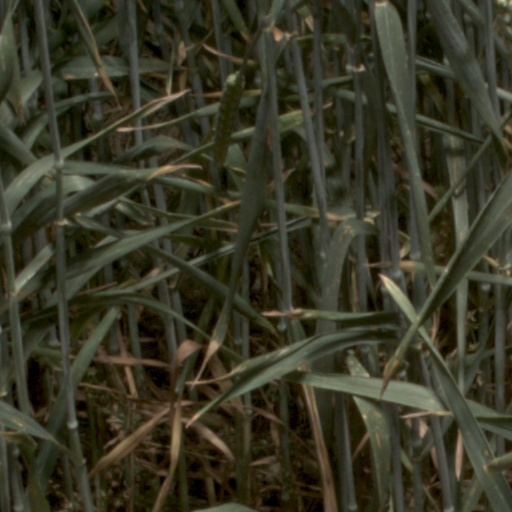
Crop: wheat